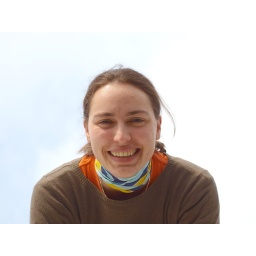
Polona climbed up the roof of the house our friend Maria lives in and teasing me now.